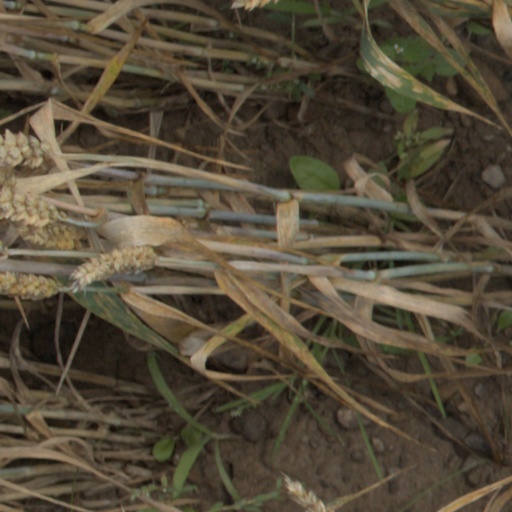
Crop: wheat